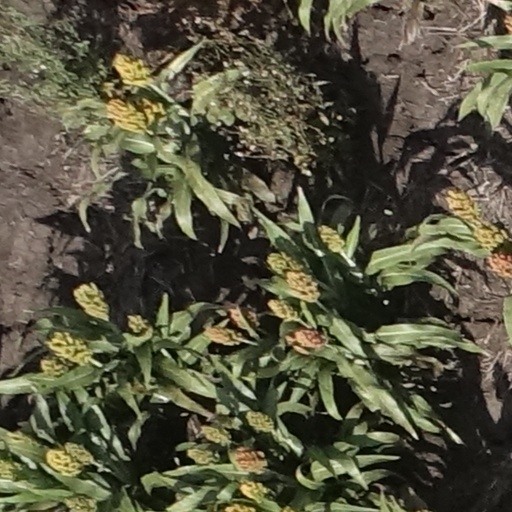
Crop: sorghum